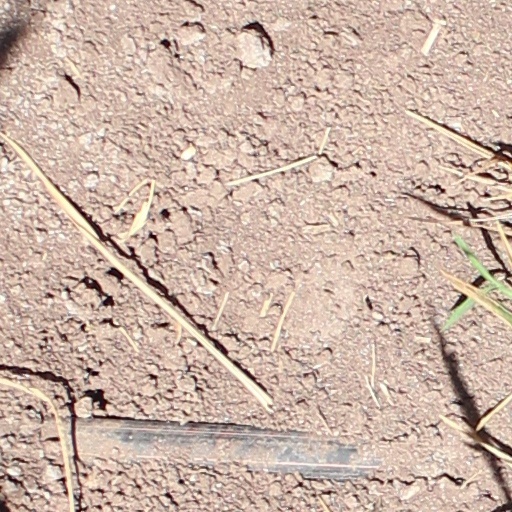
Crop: wheat